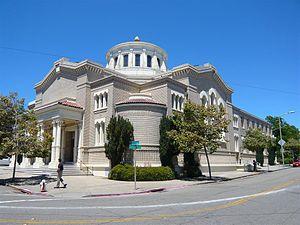
Le Temple Sinai d'Oakland en Californie, situé 2808 Summit Street est la synagogue de la communauté juive réformée d'Oakland, officiellement dénommée First Hebrew Congregation of Oakland. Fondée en 1875, c'est la plus vieille communauté juive de la partie est de la baie de San Francisco;.